American Samoa

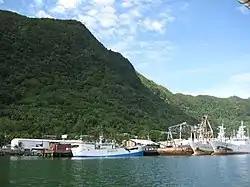
Tuna boats in the port of Pago Pago

The five volcanic islands are Tutuila, Aunuu, Ofu, Olosega, and Taū. The coral atolls are Swains and Rose Atoll. Of the seven islands, Rose Atoll is the only uninhabited one; it is a Marine National Monument. American Samoa is the southernmost reach of the United States at fourteen degrees below the equator.